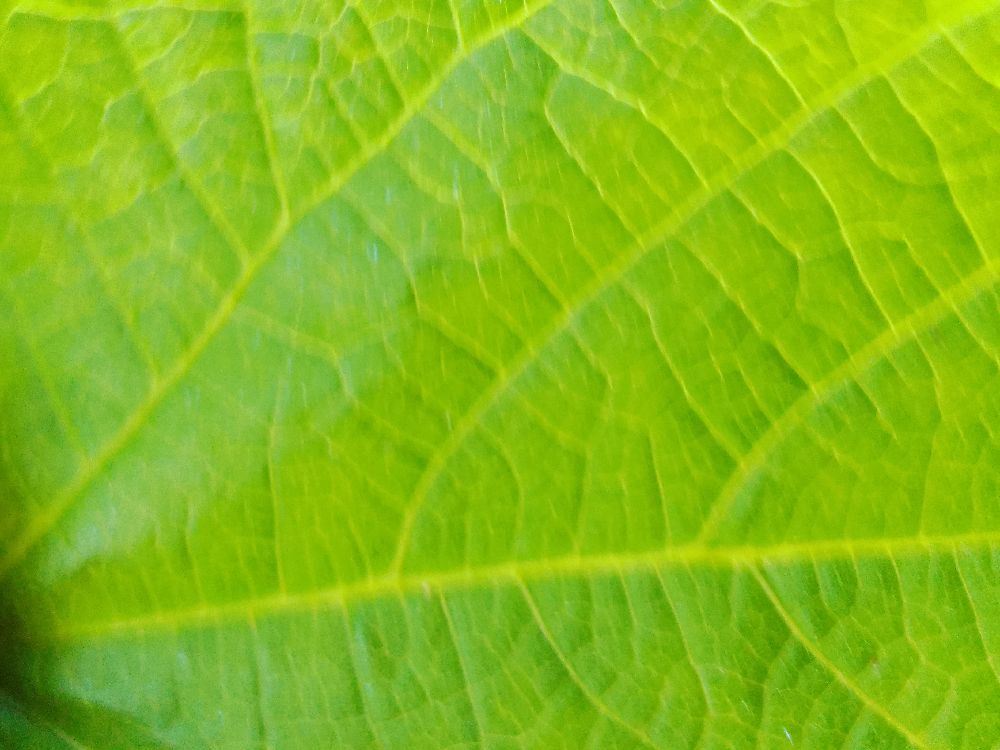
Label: healthy